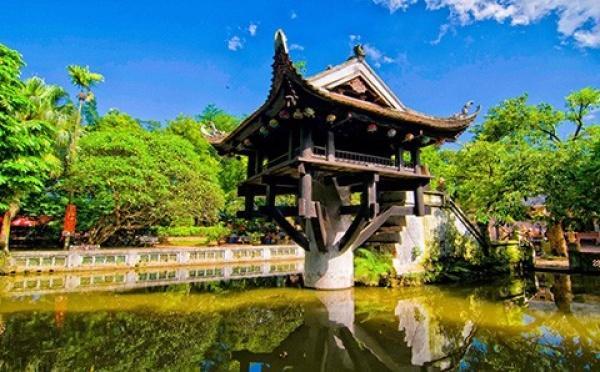
có một ngôi chùa xuất hiện ở trên mặt nước